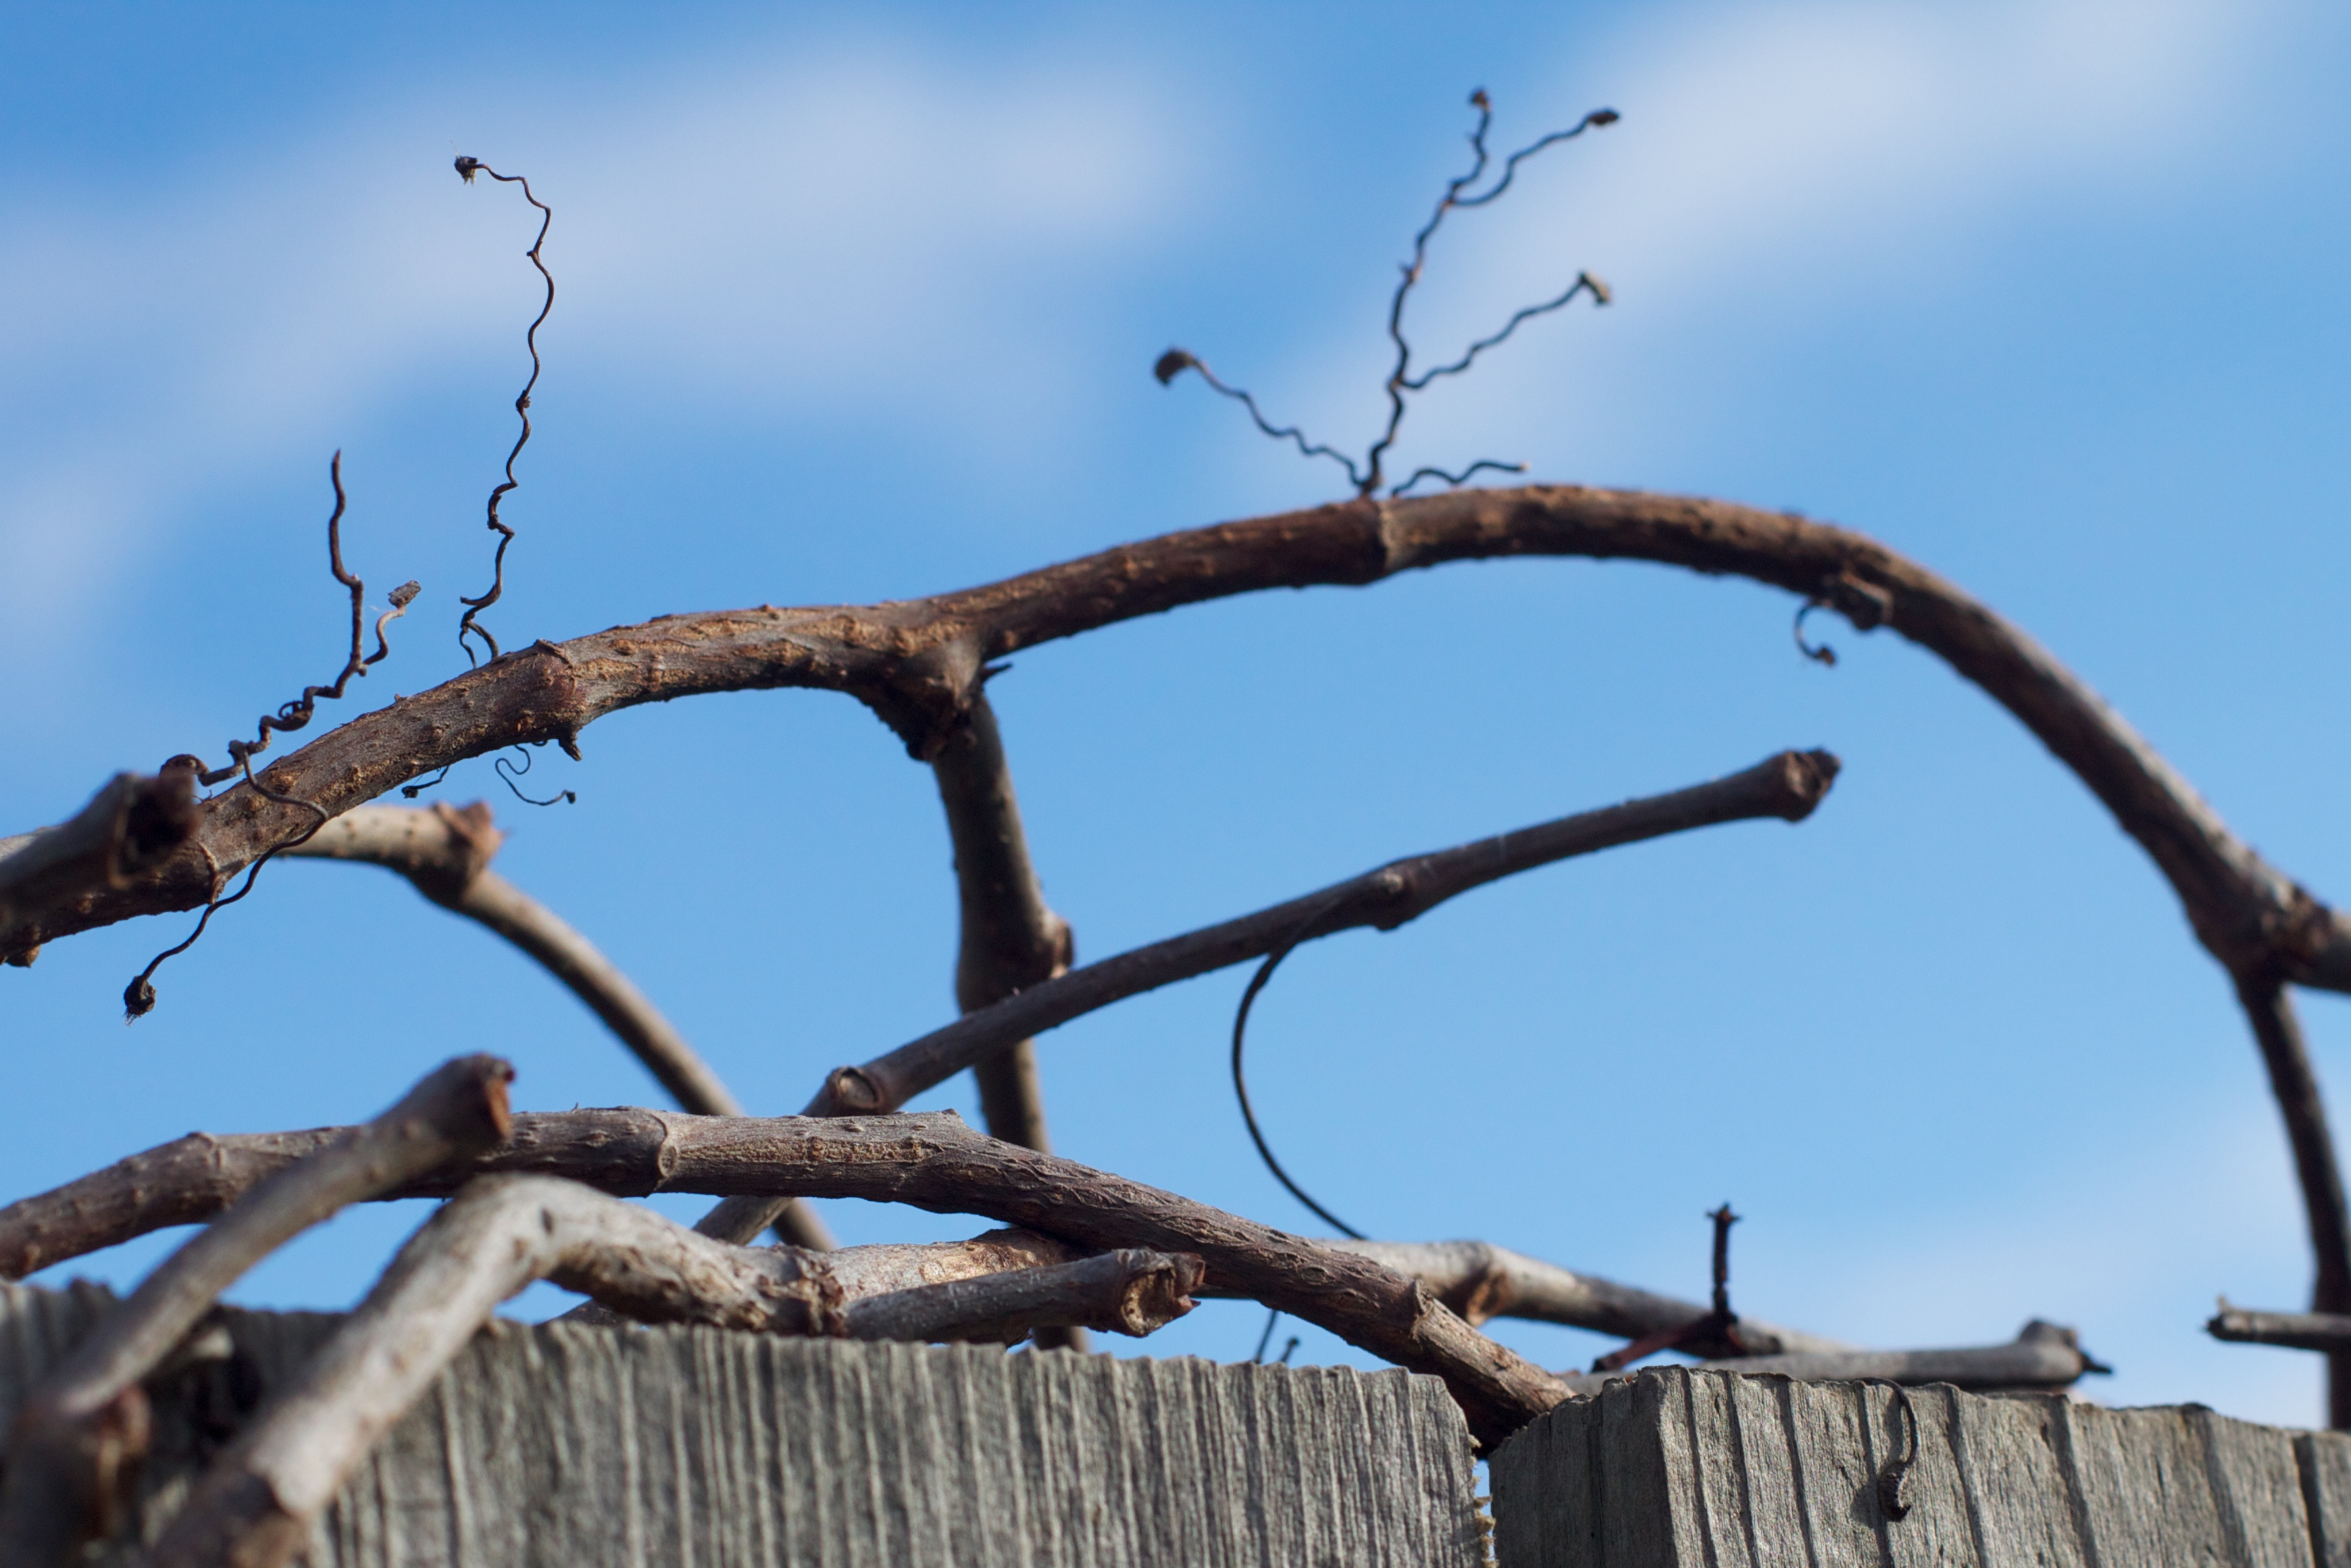
tree, nature, branch, winter, bird, fence, sky, flower, spring, twig, woody plant, perching bird